Poème sur le désastre de Lisbonne

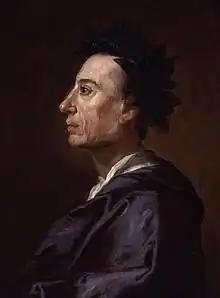
Alexander Pope was a target of the poem as a result of his declaration "What is, is right"

The earthquake of 1 November 1755 completely devastated the Portuguese capital Lisbon. The city was reduced to ruins, and between 30,000 and 50,000 people were killed. One of the most destructive earthquakes in history, the event had a major effect on the cultural consciousness of much of Europe. Voltaire was one of many philosophers, theologians and intellectuals to be deeply affected by the disaster.